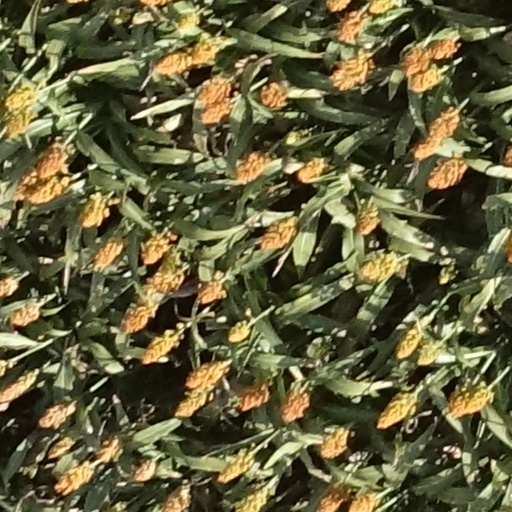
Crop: sorghum